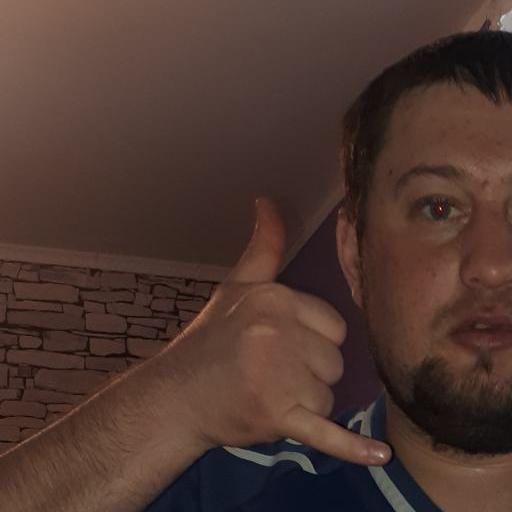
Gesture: call